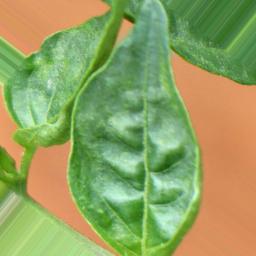
Label: mites_and_trips